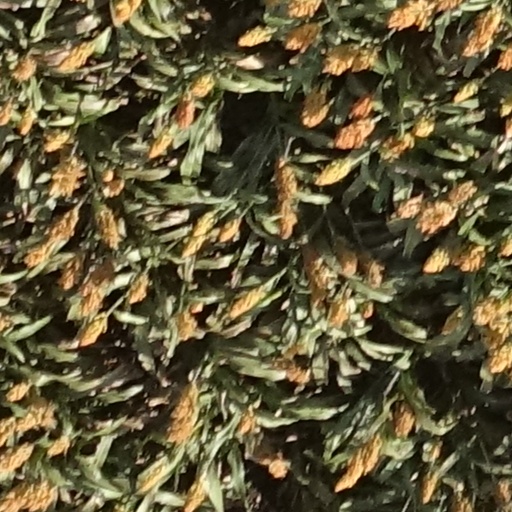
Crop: sorghum